Air raids on Penang

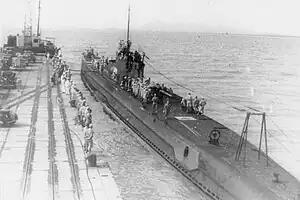
Imperial Japanese Navy submarine I-10 at Swettenham Pier in George Town

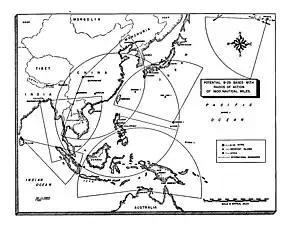
Range of Boeing B-29 Superfortresses from bases across Asia. Penang was within range of B-29s based at Kharagpur.

In November 1944, the RAF's Strategic Air Force, based in India, was reconstituted to full operational strength with the return of the Seventh Bombardment Group and several squadrons equipped with Consolidated B-24 Liberators. The operations of the Strategic Air Force were subsequently expanded to include strategic bombing and minelaying missions in Burma, Thailand and Malaya.